Julio Carreras

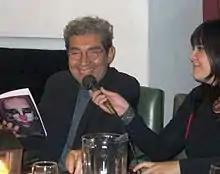
Julio Carreras (h)

Julio Carreras (h) (born August 19, 1949) is an Argentine author of 12 books and former guerrilla fighter.